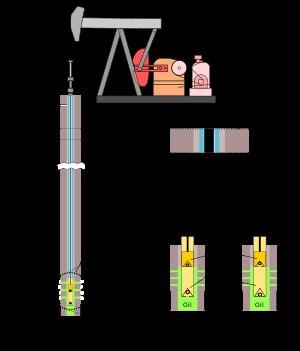
Un chevalet de pompage est une pompe de surface à piston alternatif notamment utilisée pour extraire le pétrole à partir d'un puits. La partie supérieure est aussi appelée tête de cheval en raison de sa forme caractéristique.